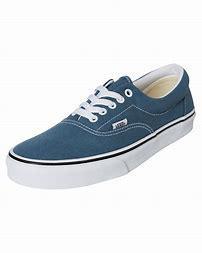
Brand: Vans
Model: Era